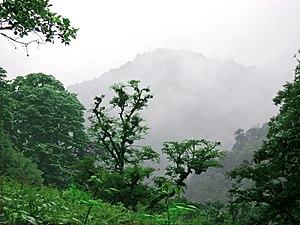
L’Iran, en forme longue la république islamique d'Iran, est un pays d'Asie de l'Ouest, historiquement appelé la Perse. Bordé au nord par la mer Caspienne, au sud-est par le golfe d'Oman et au sud par le golfe Persique, l'Iran partage des frontières avec le Turkménistan au nord-est, l'Afghanistan à l'est, le Pakistan au sud-est, l'Irak à l'ouest et la Turquie, l'Arménie et l'Azerbaïdjan au nord-ouest. Le pays couvre une superficie de 1 648 195 km².
Les forêts mixtes hyrcaniennes de la Caspienne forment une écorégion terrestre définie par le Fonds mondial pour la nature, qui recouvre les monts Talysh du Sud de l'Azerbaïdjan ainsi que le littoral iranien de la mer Caspienne. Elles appartiennent au biome des forêts de feuillus et forêts mixtes tempérées de l'écozone paléarctique. La région constitue une étape importante pour les oiseaux migrateurs entre la Russie et l'Afrique.